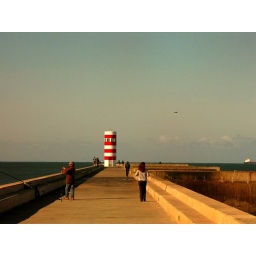
The new lighthouse of Foz do Douro, there in the end of the river and when the sea begins.....